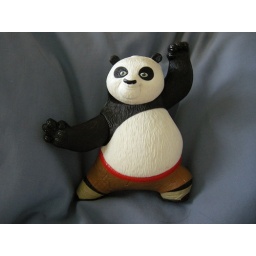
He is debating going to the ball tonight - he might not fit in the evening bag